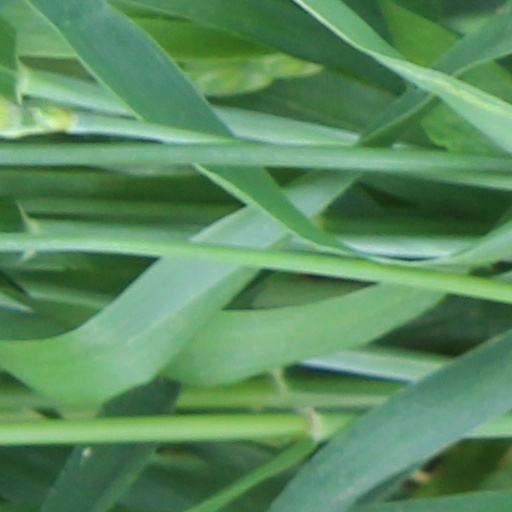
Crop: wheat